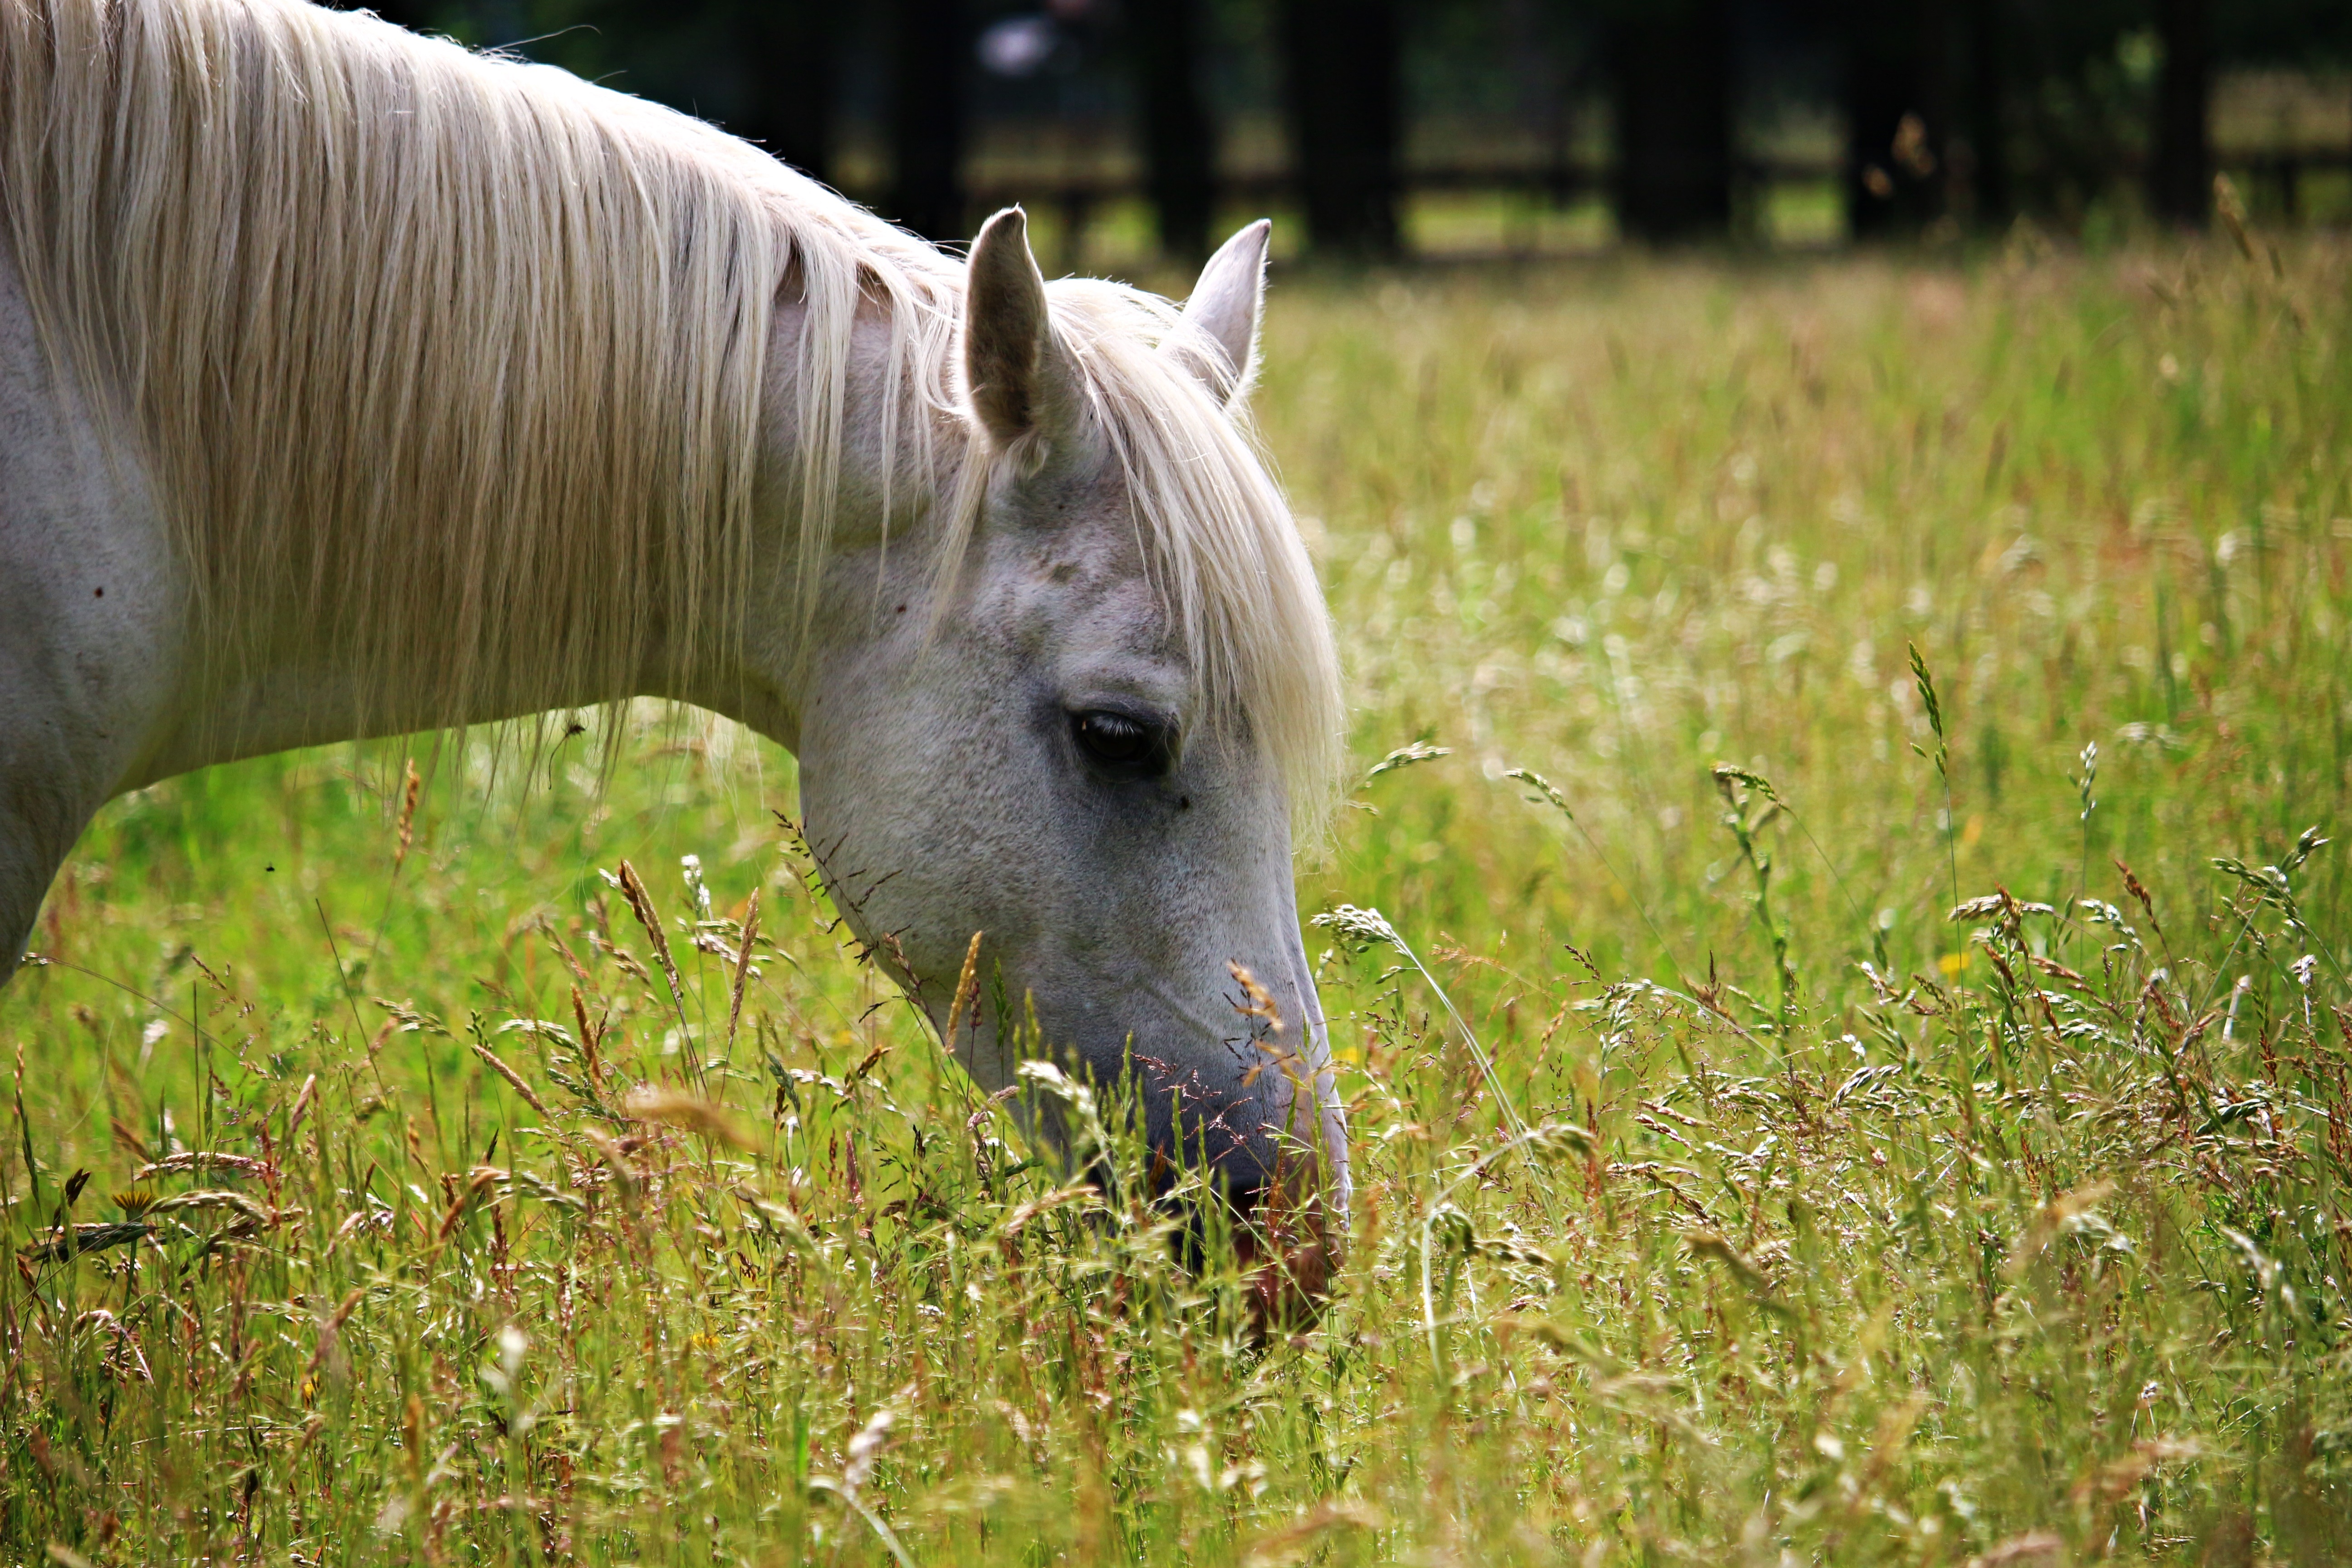
grass, farm, meadow, wildlife, pasture, grazing, horse, mammal, stallion, mane, fauna, vertebrate, mare, coupling, mold, foal, thoroughbred arabian, stallion browsing, horse like mammal